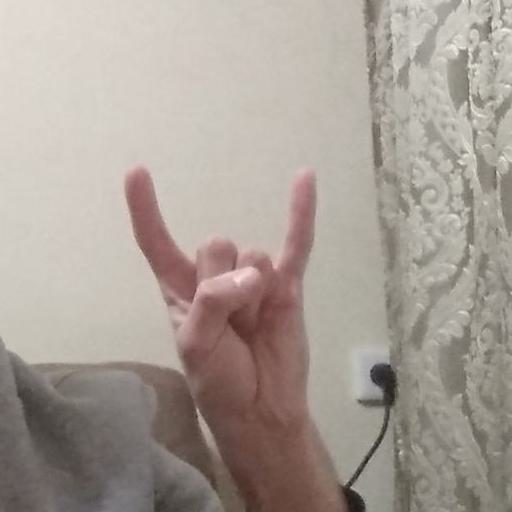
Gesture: rock